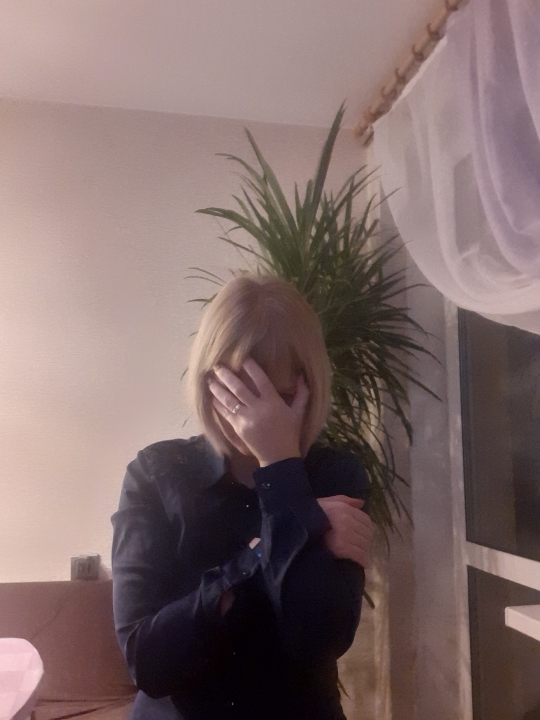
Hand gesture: no_gesture